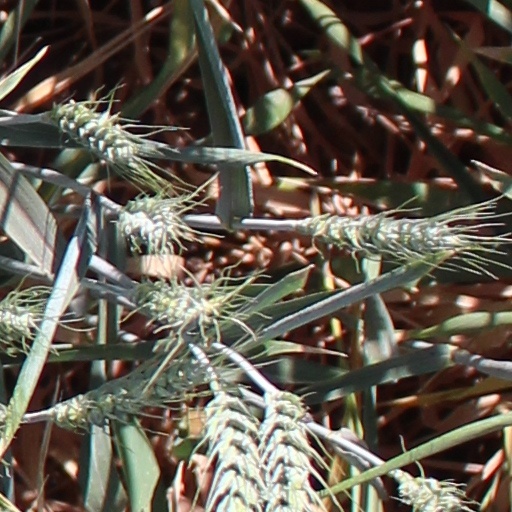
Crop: wheat